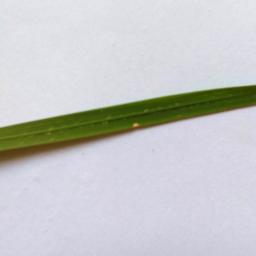
Label: Rice___Leaf_Blast